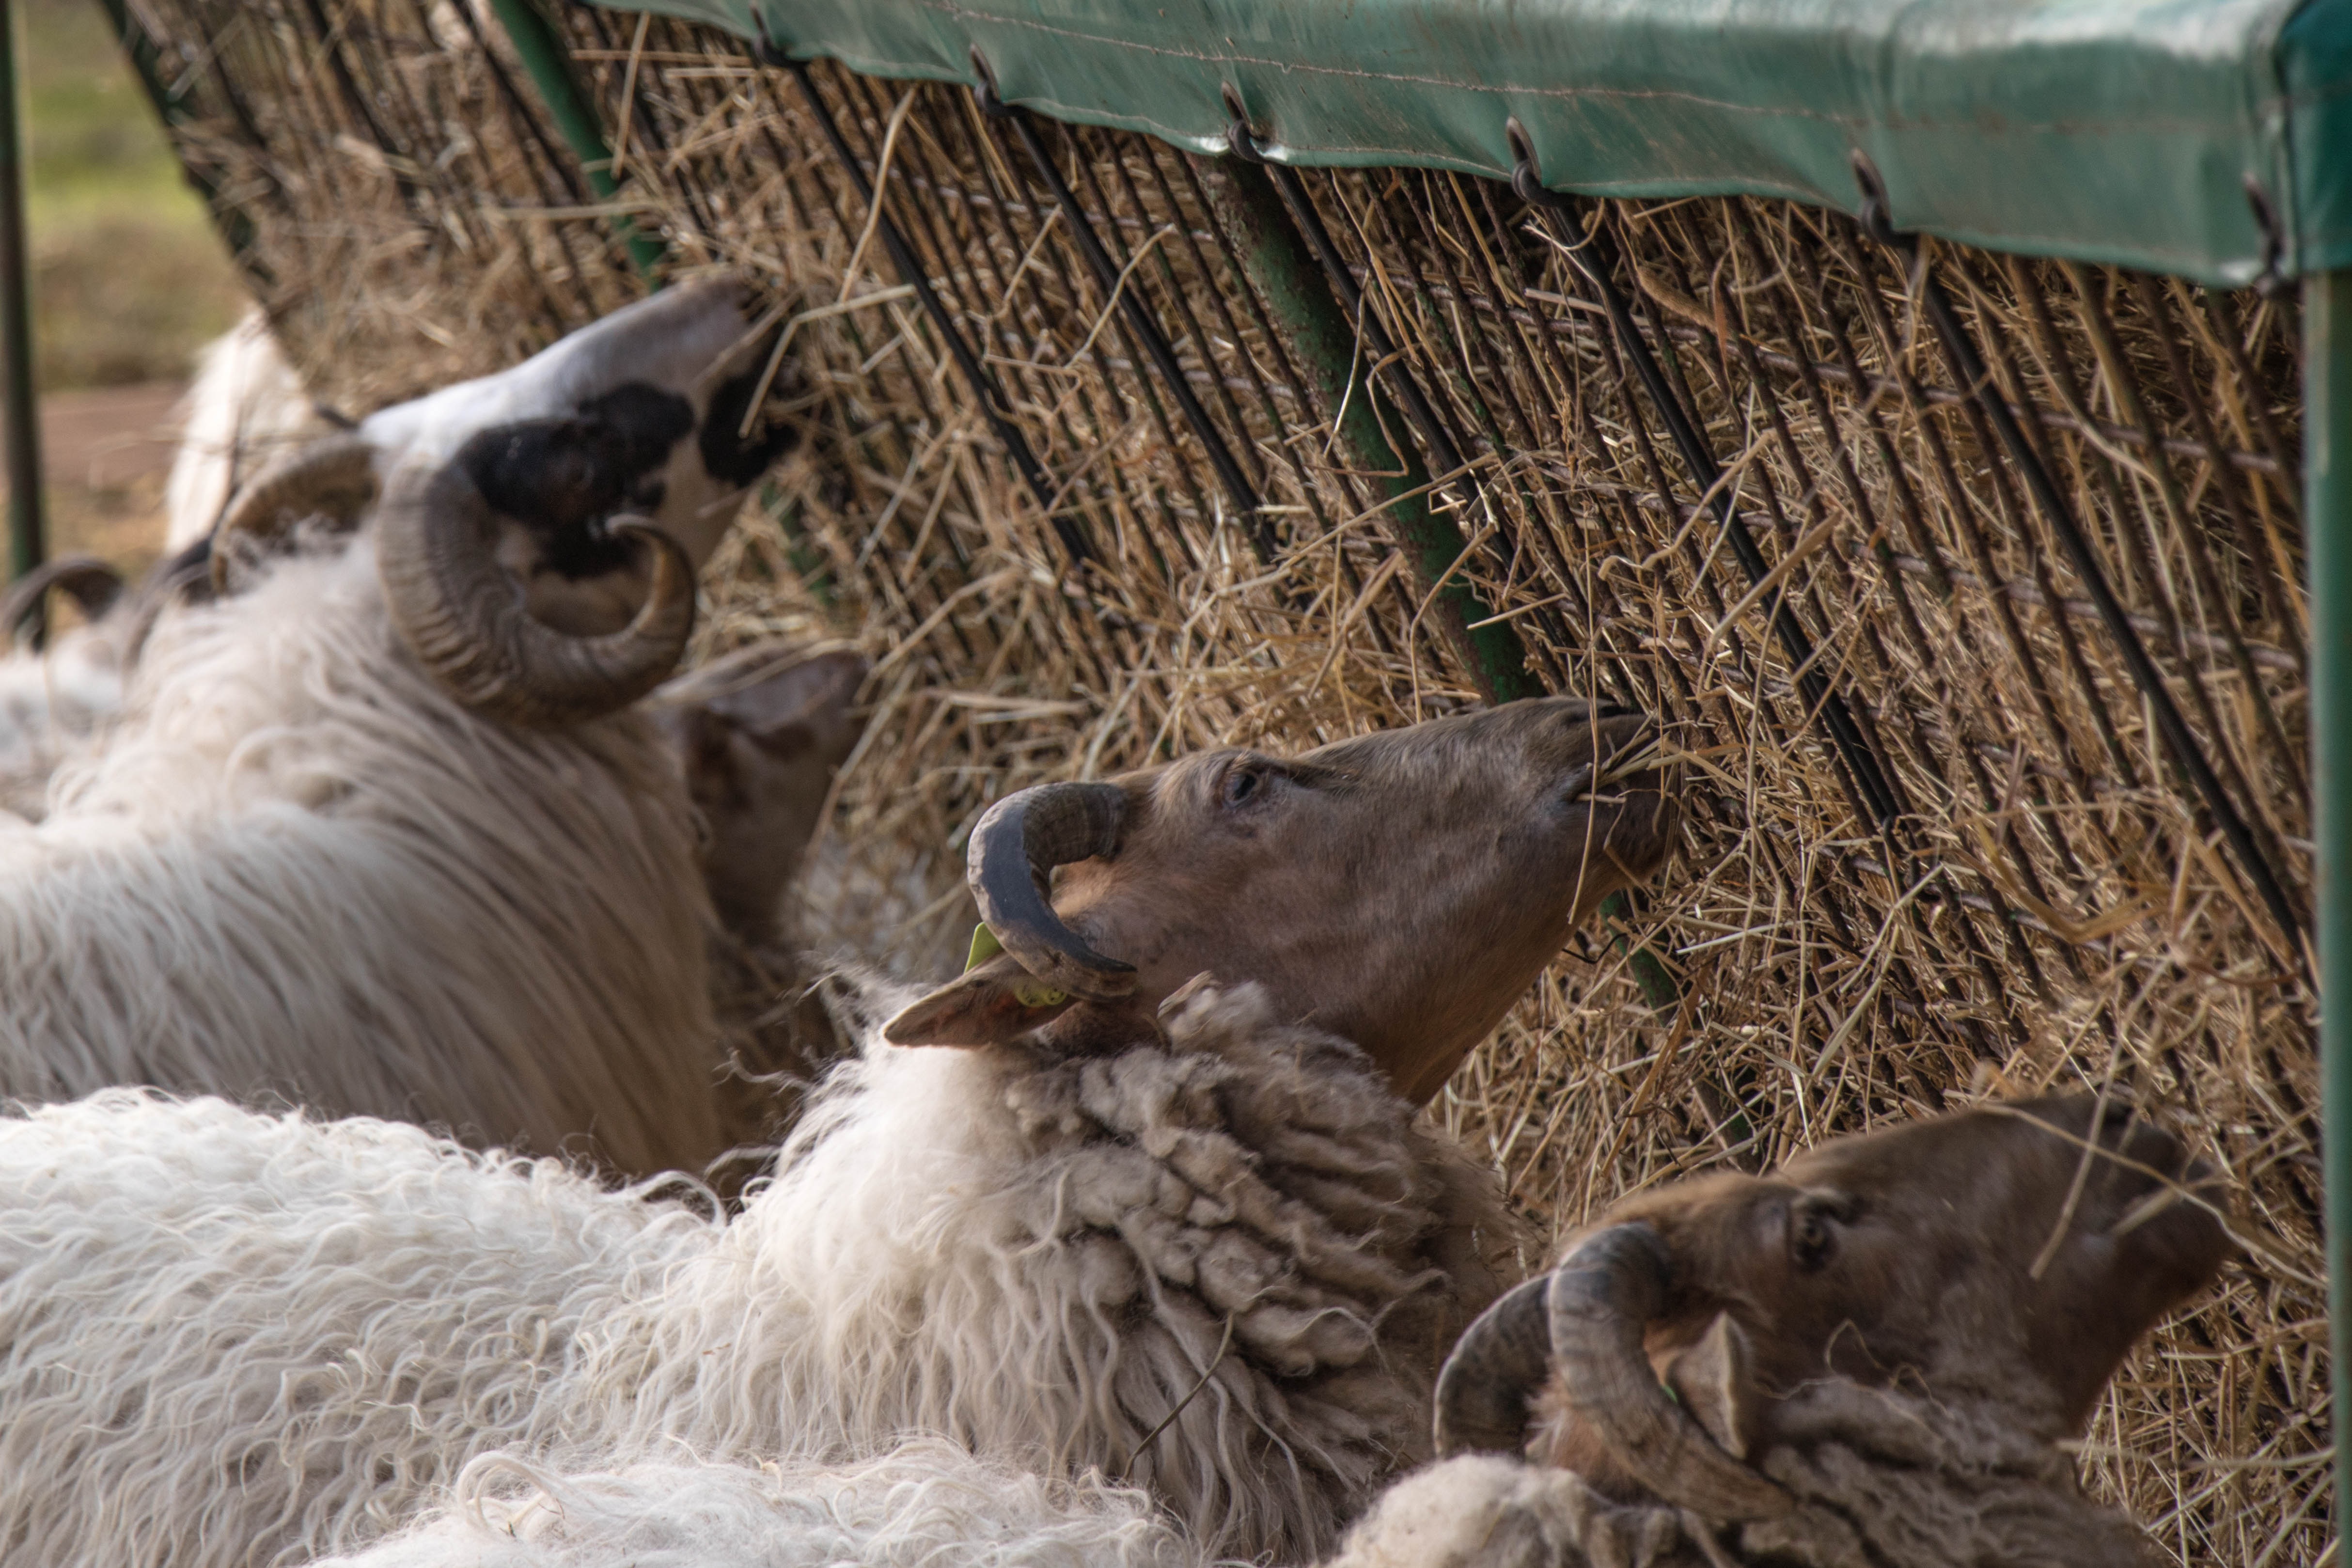
nature, farm, animal, wildlife, zoo, horn, livestock, sheep, mammal, fauna, eating, ram